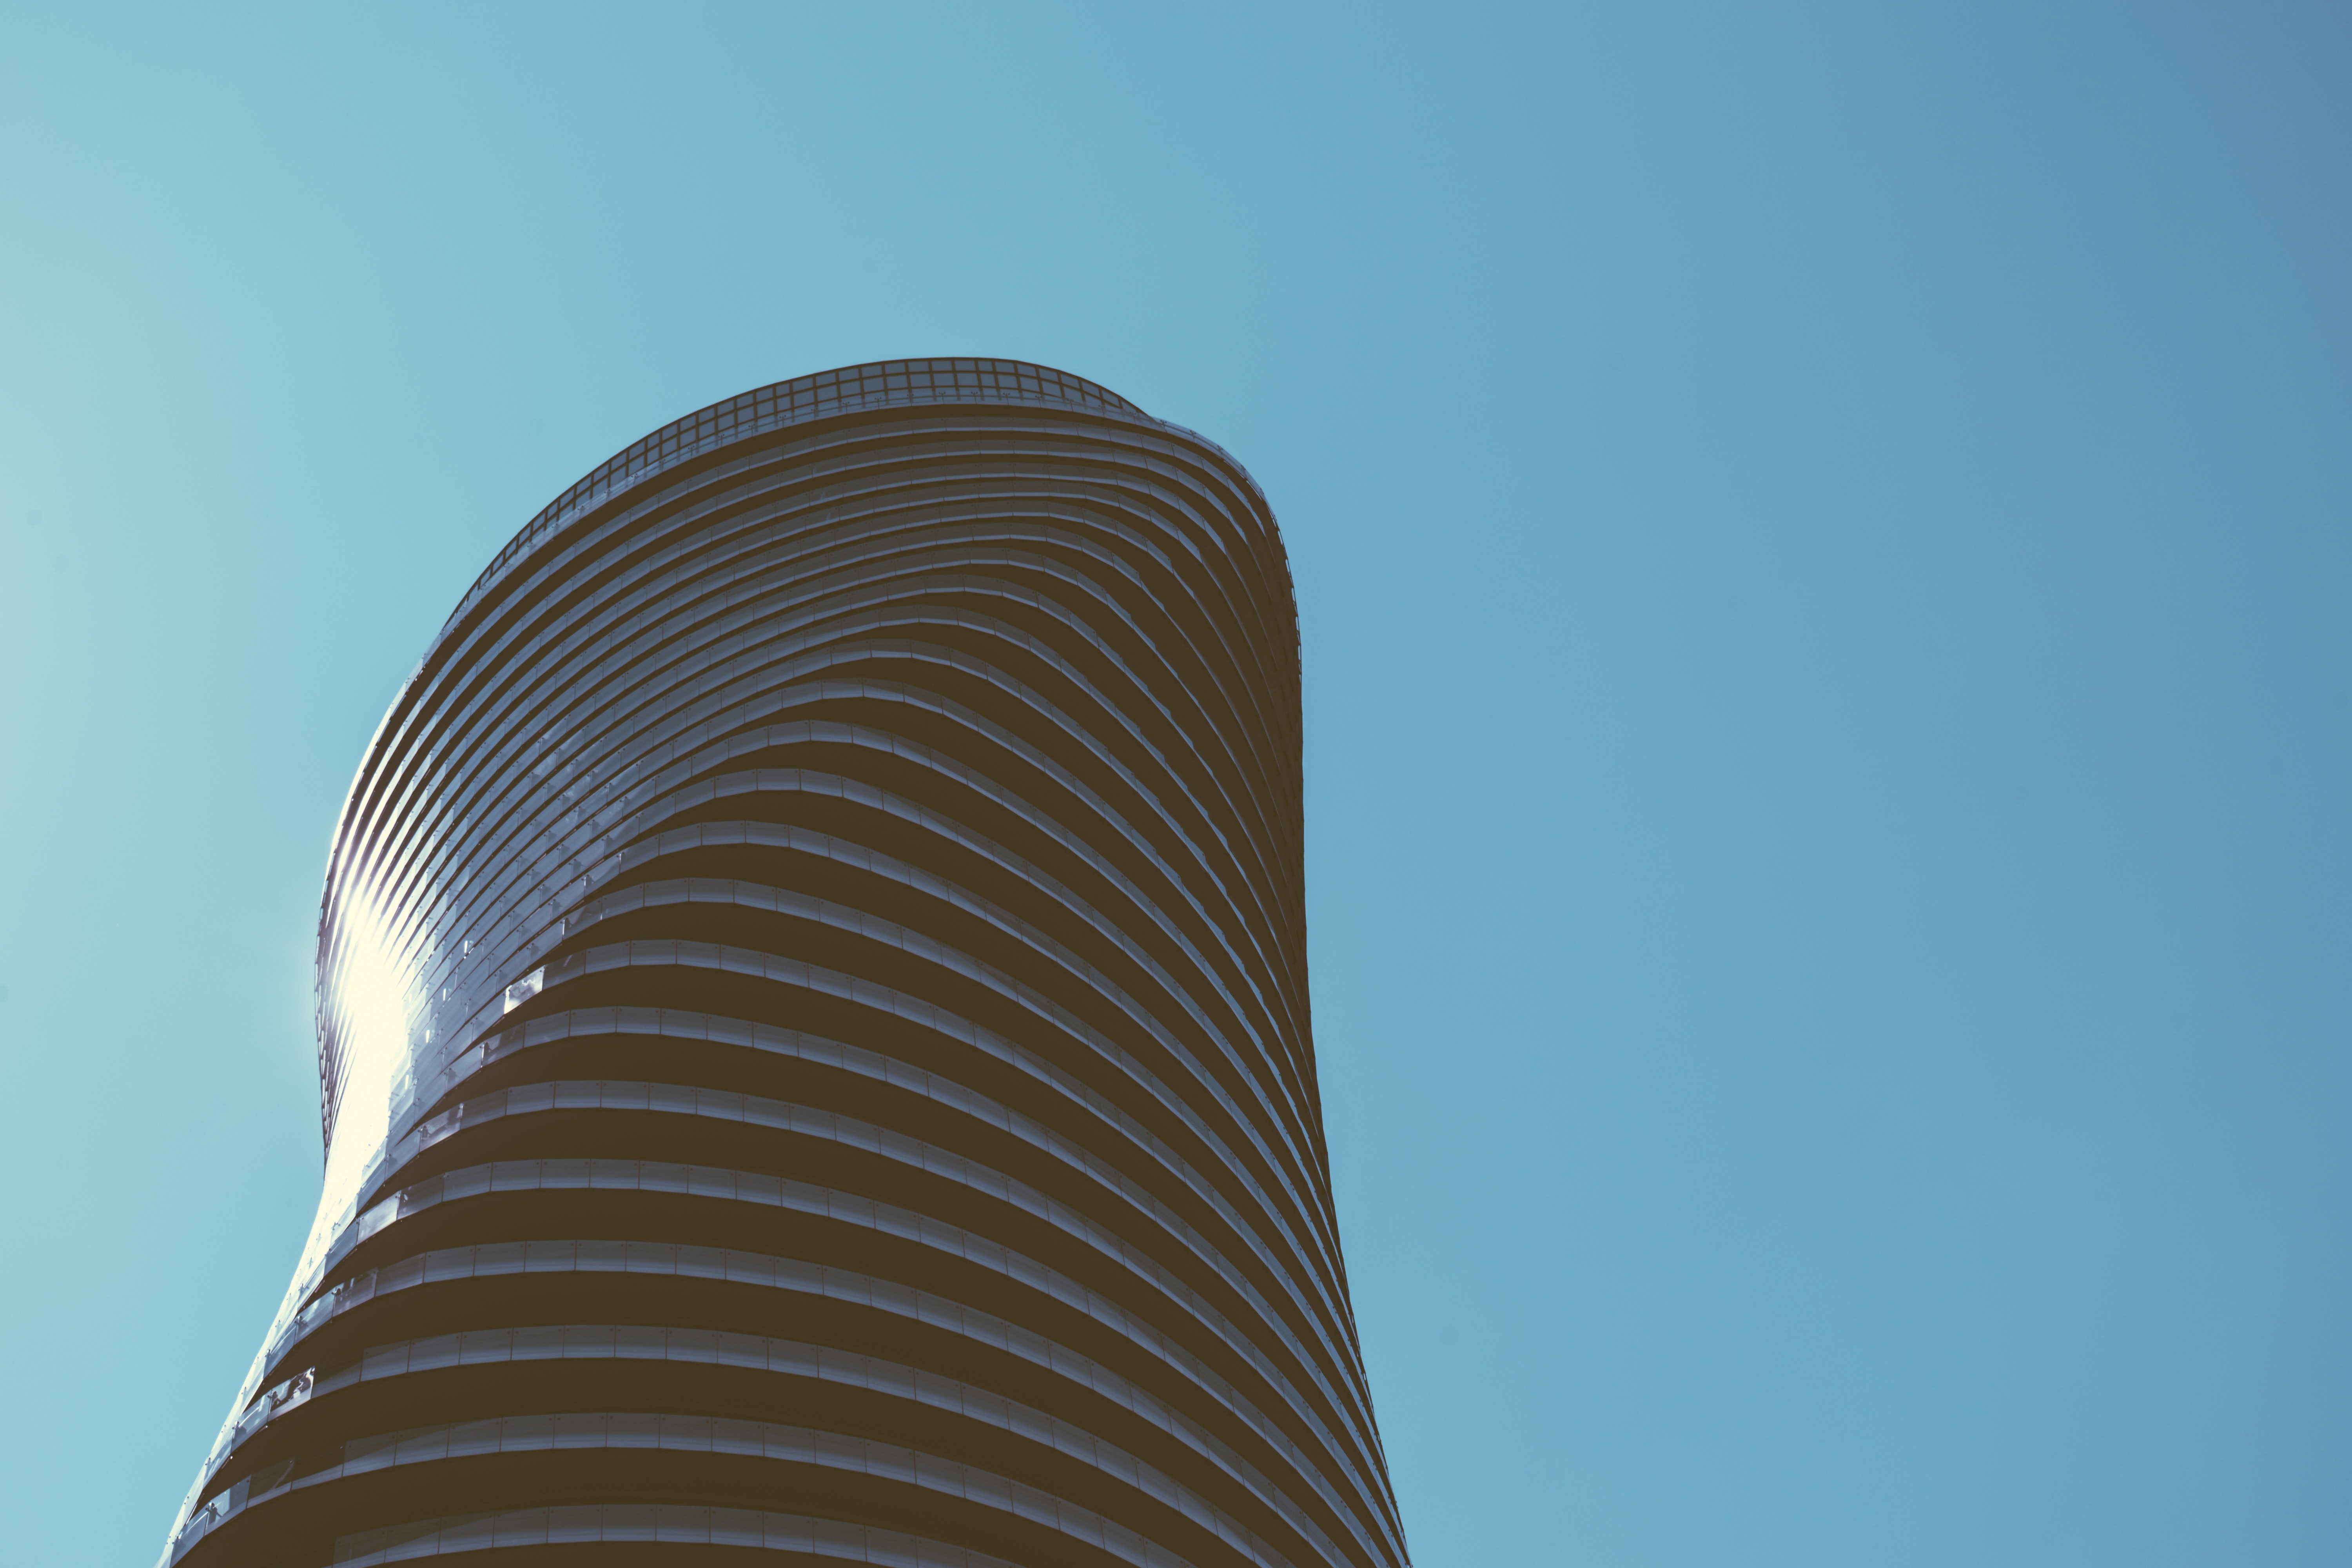
blue, architecture, daytime, sky, tower, line, skyscraper, building, cylinder, city, tower block, corporate headquarters